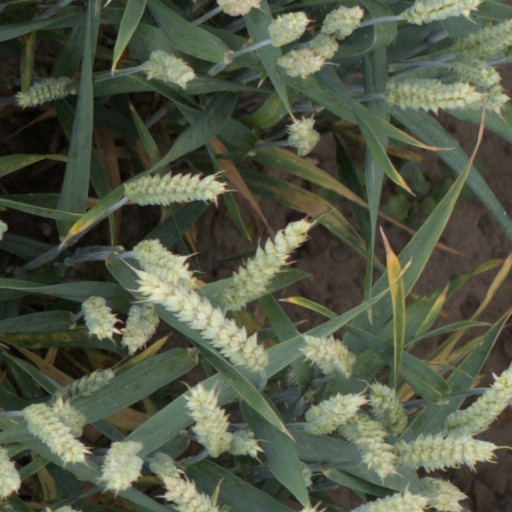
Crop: wheat